Baldwin I of Jerusalem

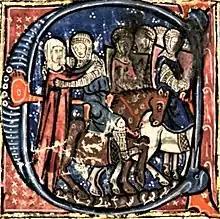
A 13th century illustration of Countess Ida bidding farewell to her sons as they depart for the First Crusade

Born some time after 1060, Baldwin was the third son of Count Eustace II of Boulogne and Ida of Lorraine. Being his parents' youngest son, he was intended for a career in the Church. He studied the liberal arts and held prebends in the cathedrals of Cambrai, Rheims and Liège. For reasons that are unknown, and at an unspecified time, he abandoned his church career and became a knight. The historian John France says that Baldwin most probably realised that the Gregorian Reform had diminished his chance to seize rich benefices. Historian Susan B. Edgington, on the other hand, proposes that Baldwin preferred a secular career because his childless brother, Godfrey of Bouillon, duke of Lower Lotharingia, had taken ill suddenly, giving Baldwin a chance to inherit his duchy.